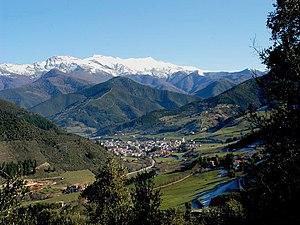
La Liébana est une comarque de Cantabrie. Son chef-lieu est Potes.